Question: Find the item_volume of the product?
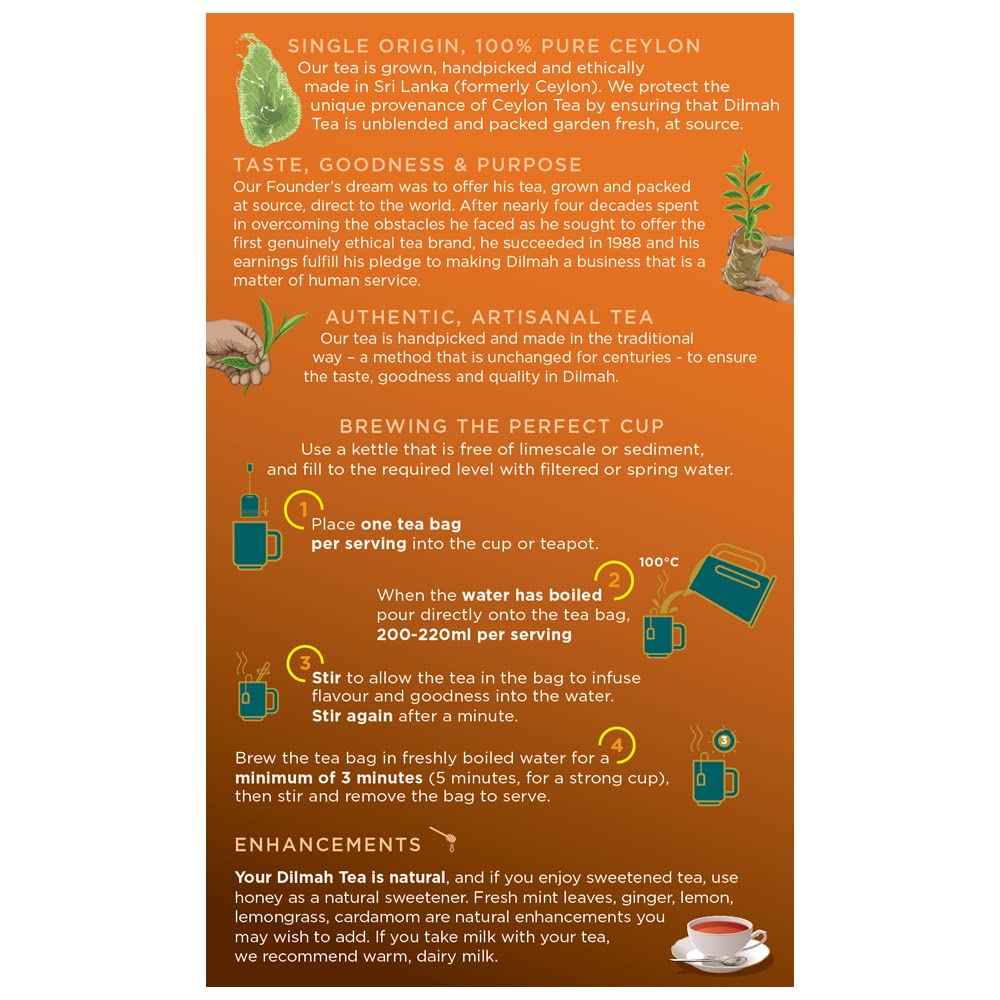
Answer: [200.0, 220.0] millilitre